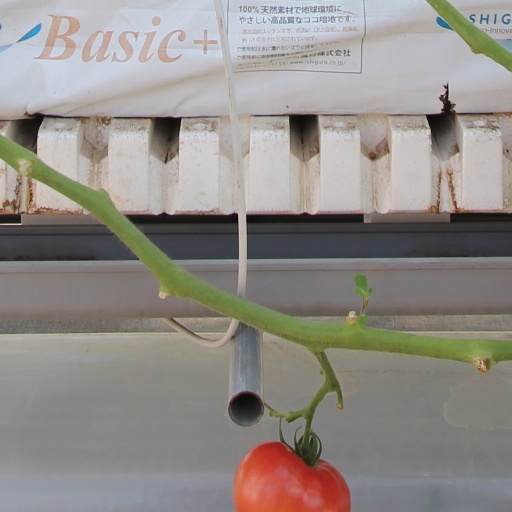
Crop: tomato